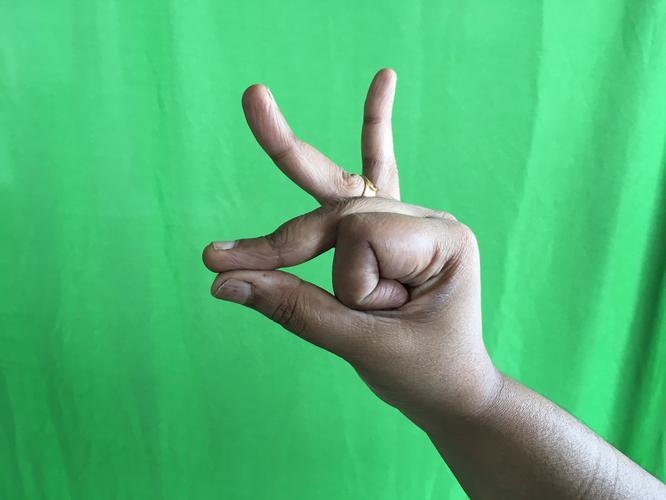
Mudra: Bramaram
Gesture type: single_hand